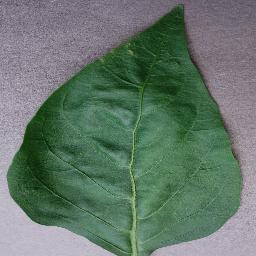
Label: Pepper,_bell___healthy